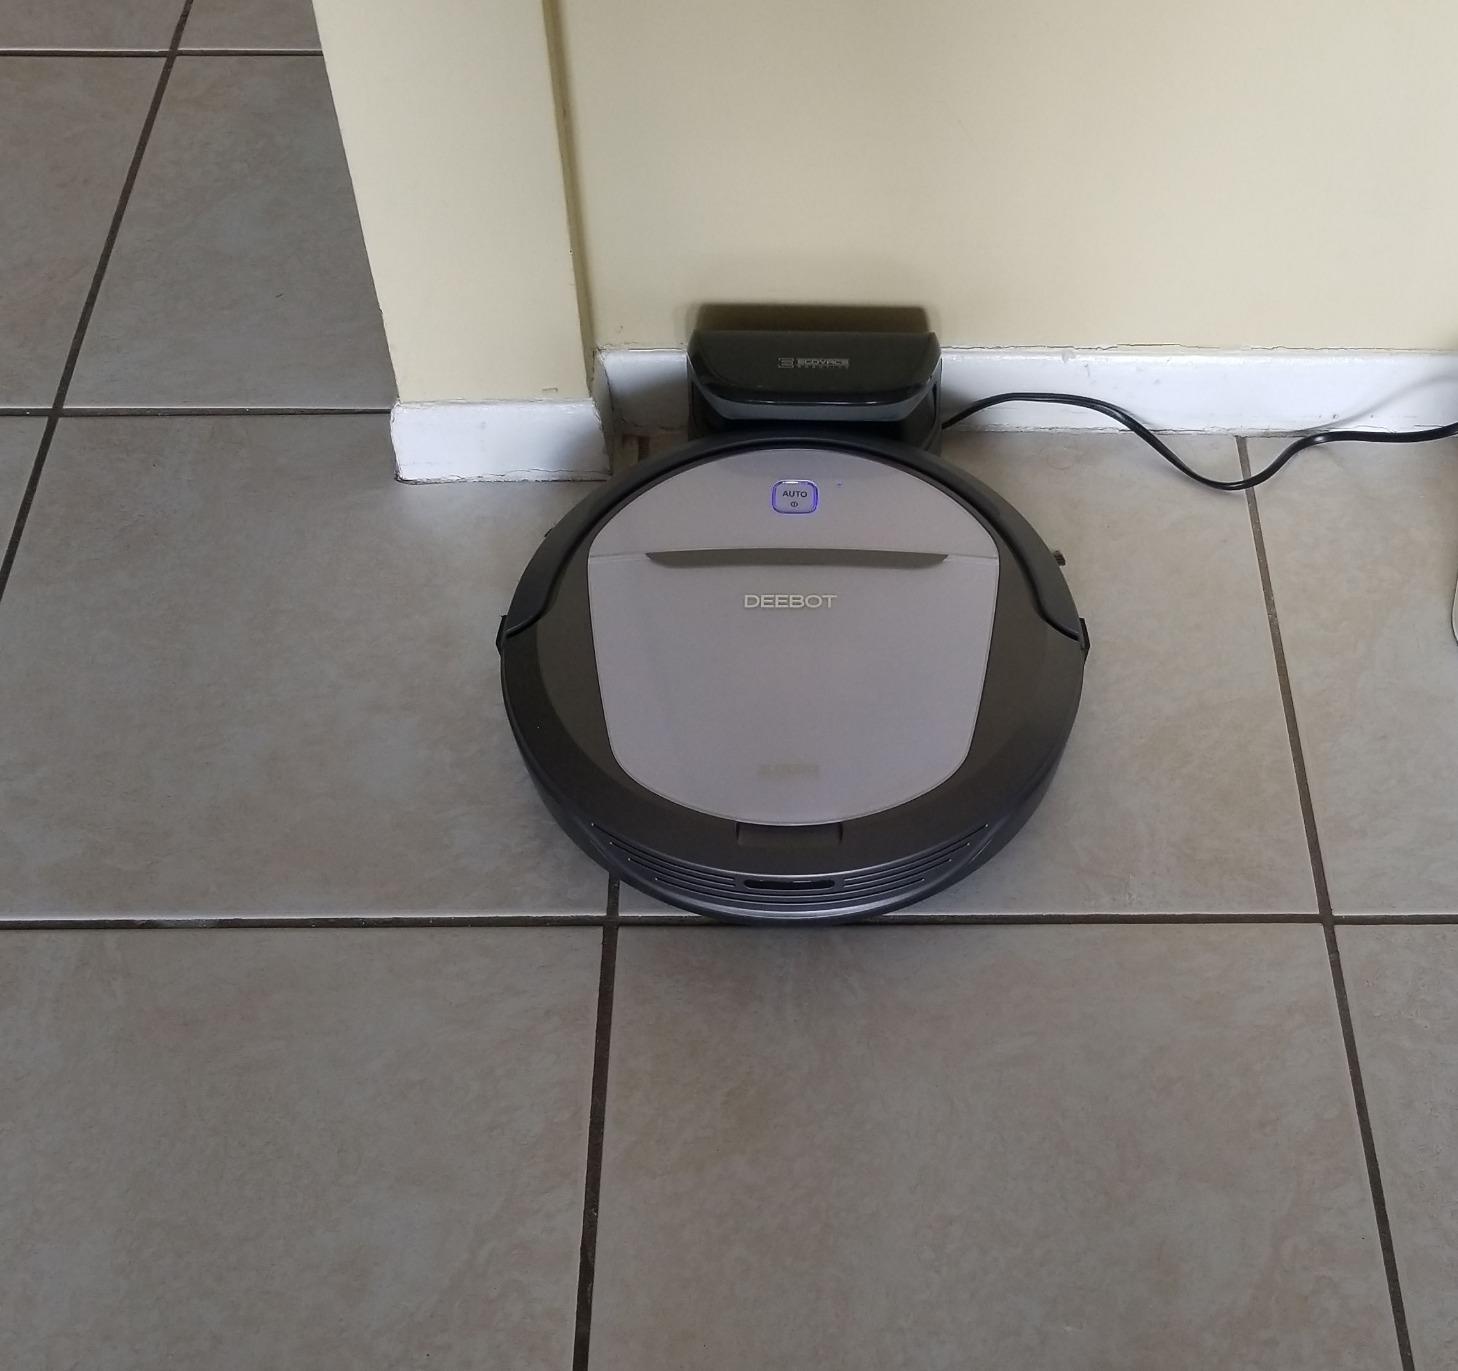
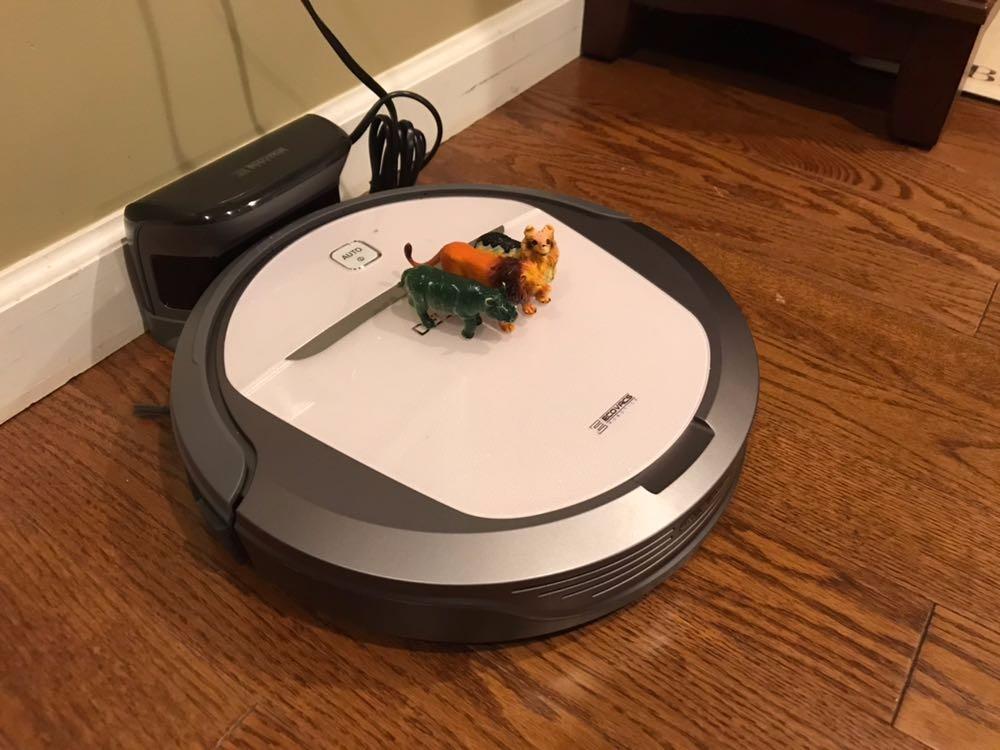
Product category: items_vacuum
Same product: yes